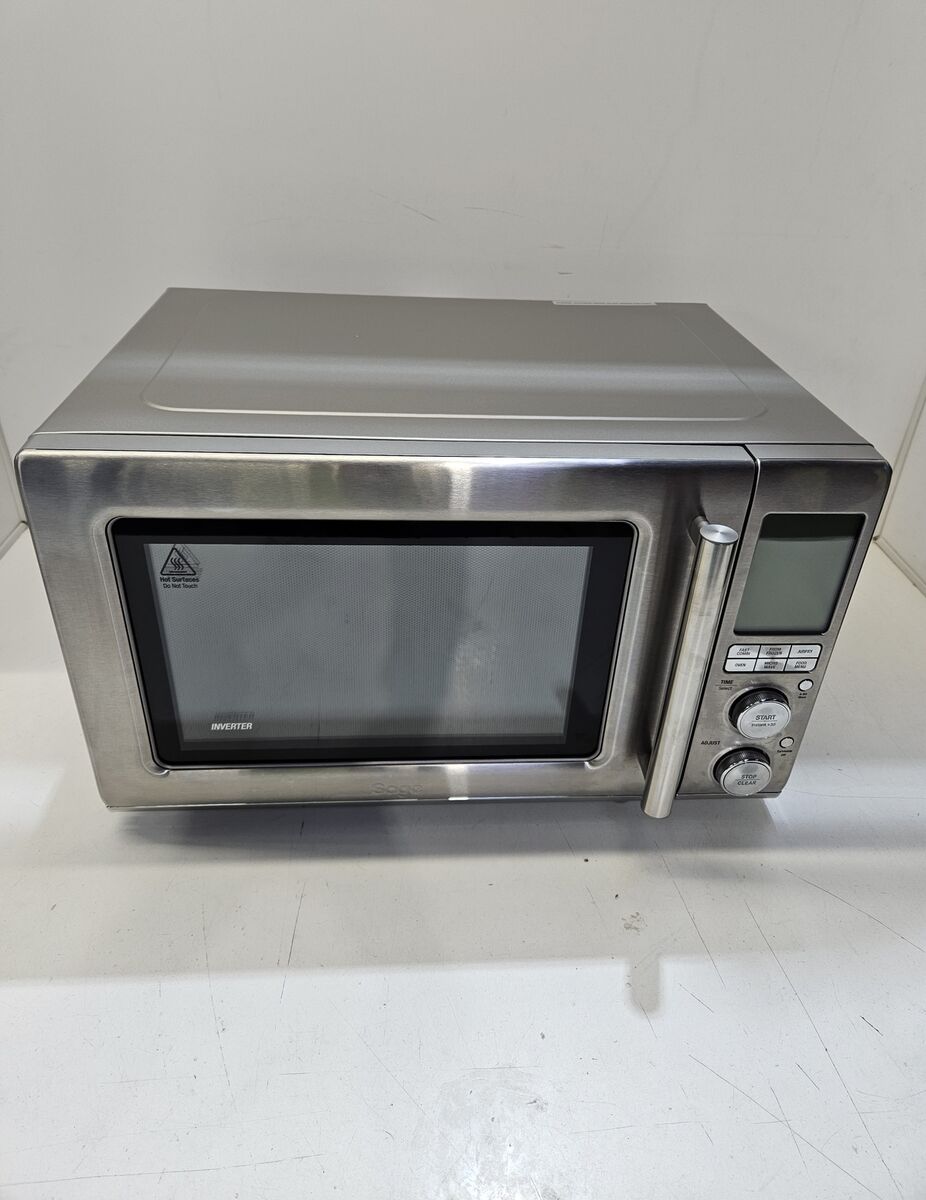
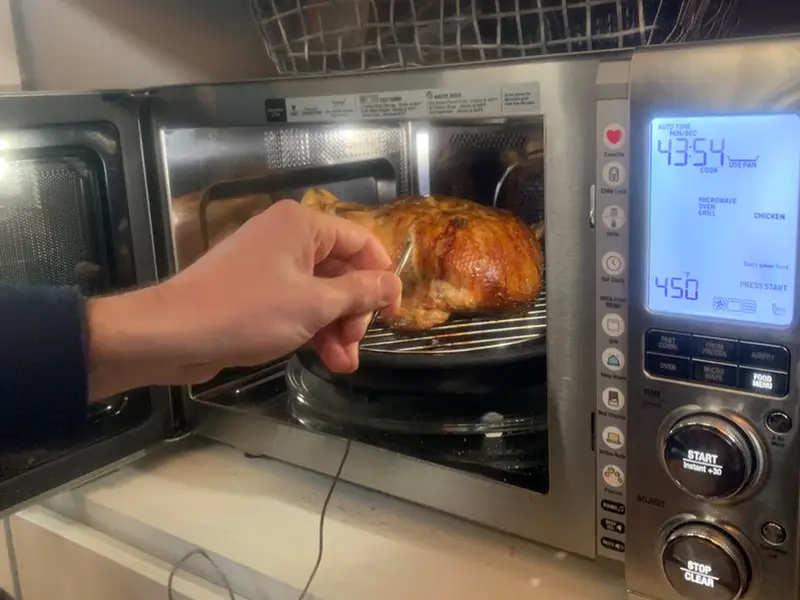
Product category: misc
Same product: yes